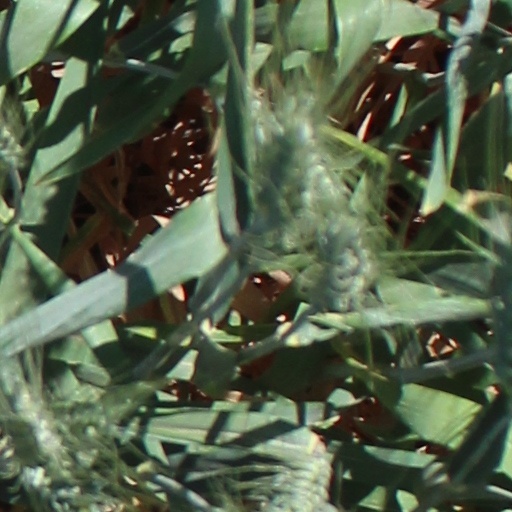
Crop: wheat